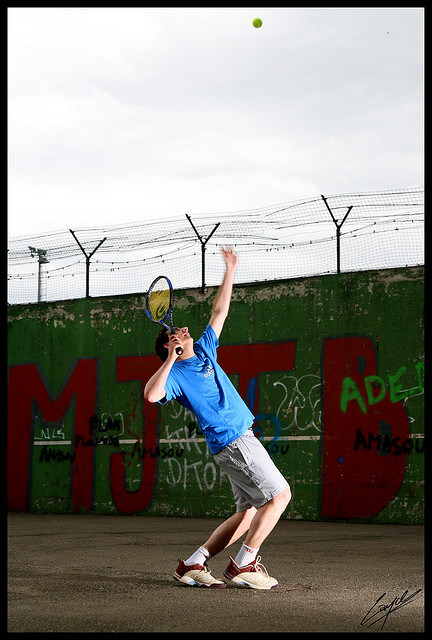
một nam vận động viên tennis đang chuẩn bị phát bóng